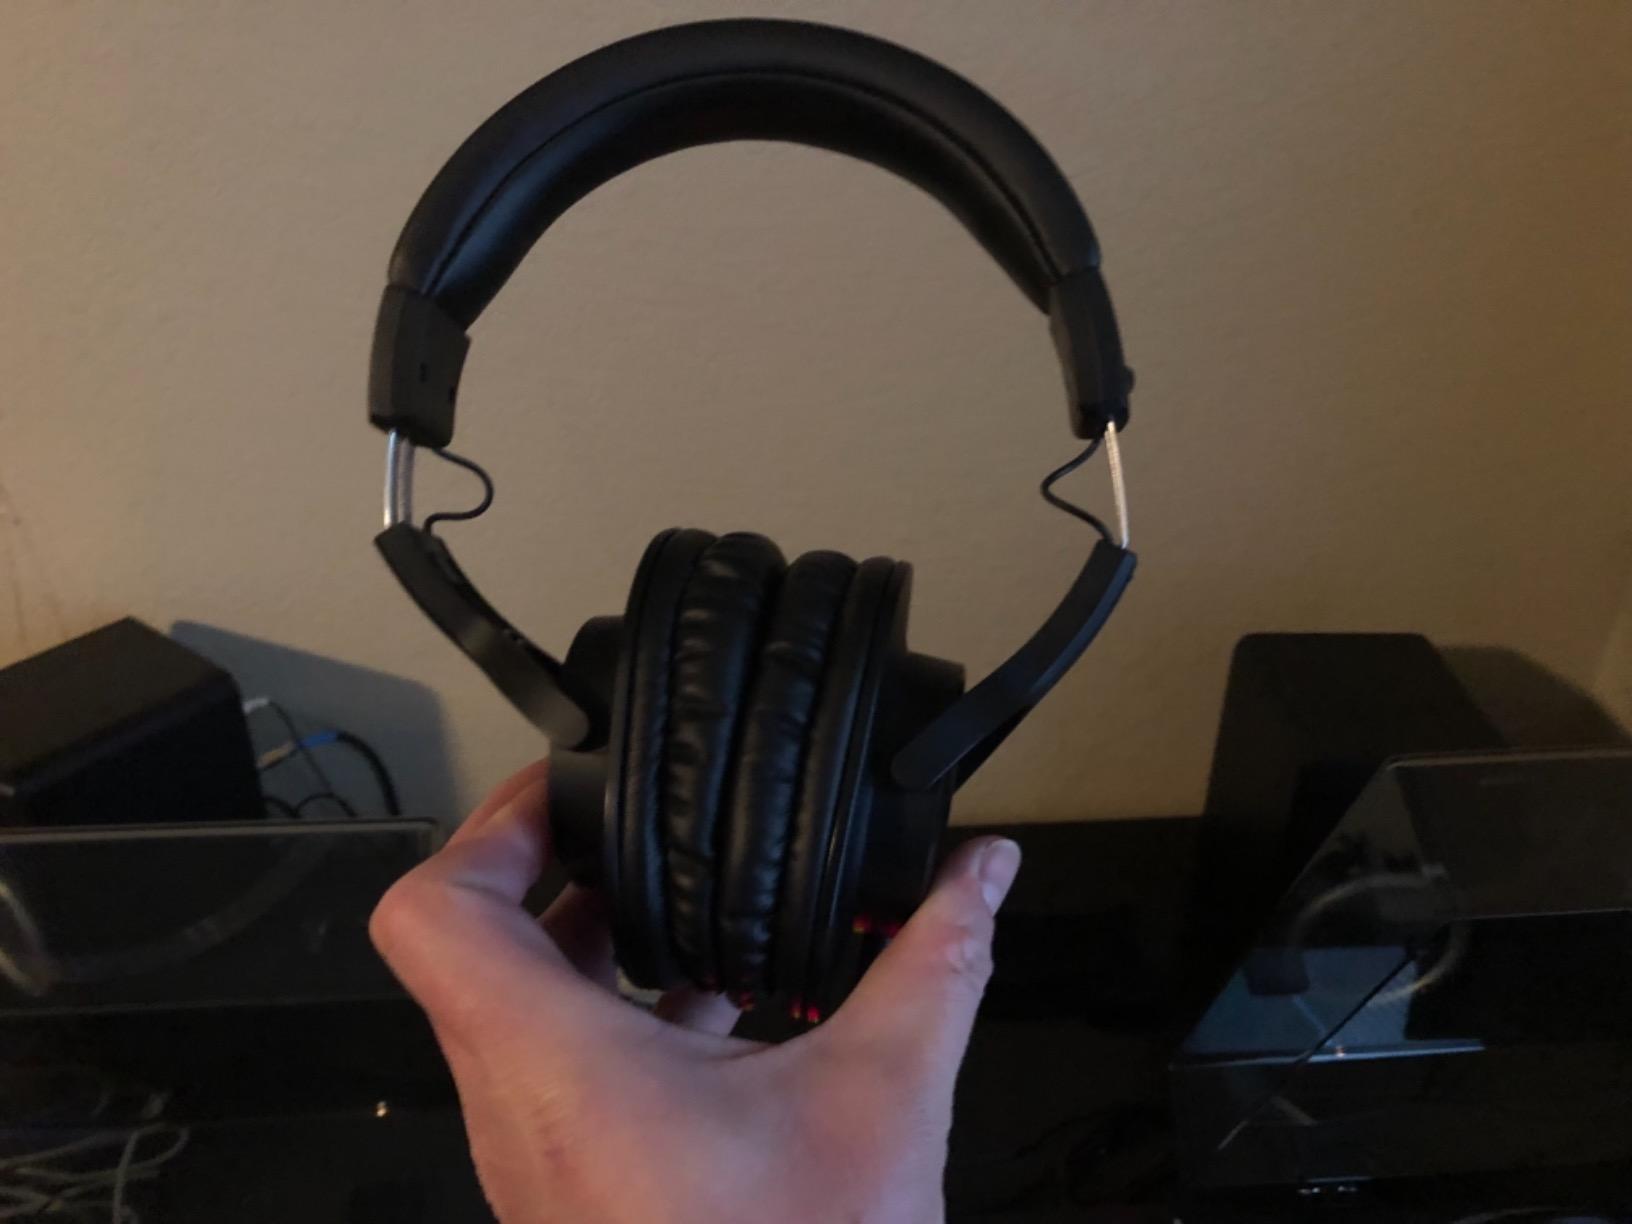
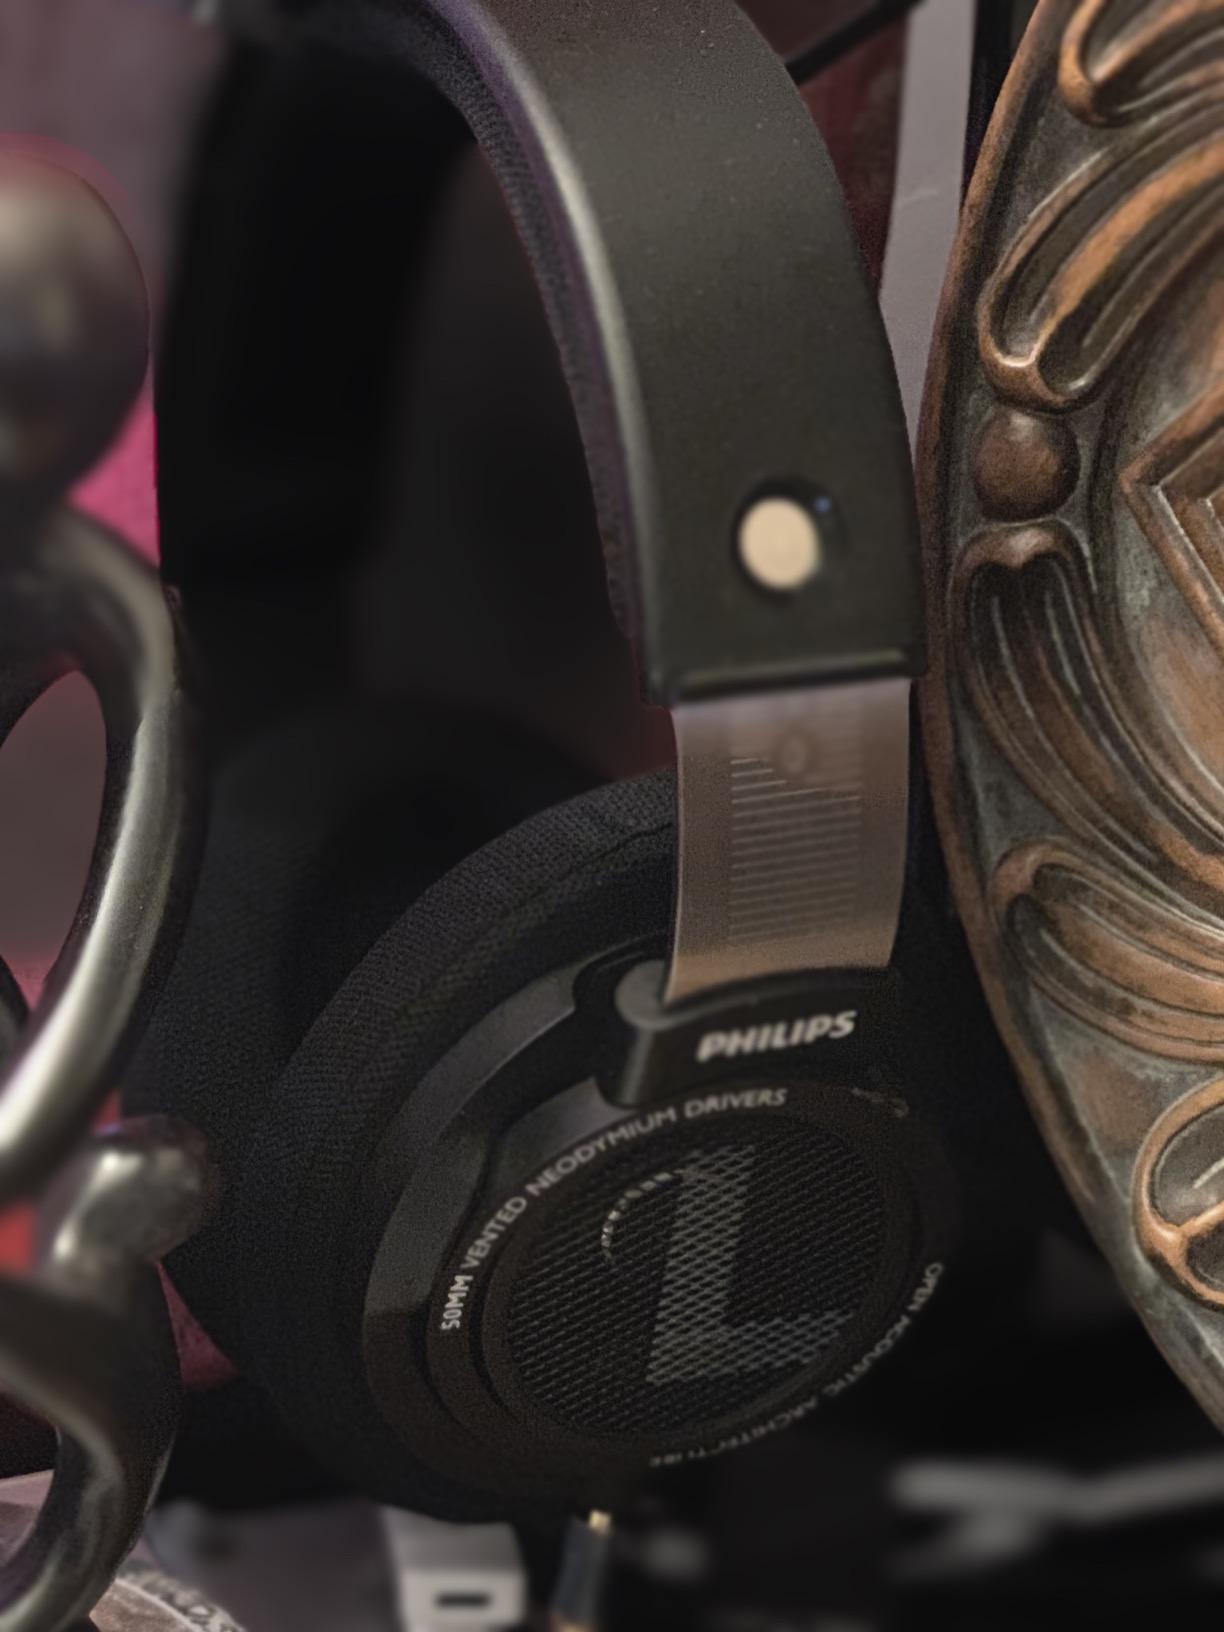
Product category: headphones
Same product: no